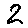
Label: 2